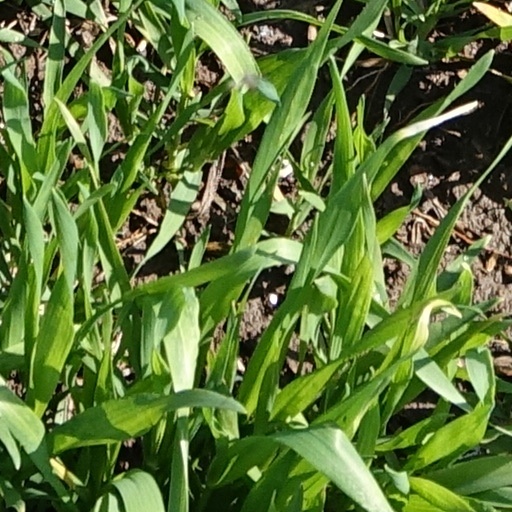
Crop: wheat